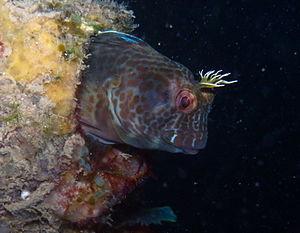
Parablennius est un genre de poissons téléostéens de la famille des Blenniidae.